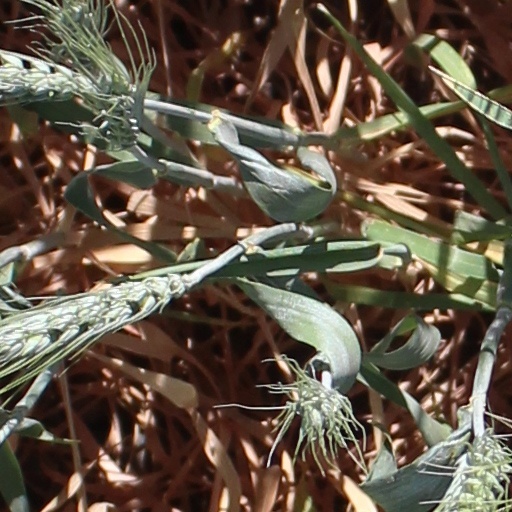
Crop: wheat